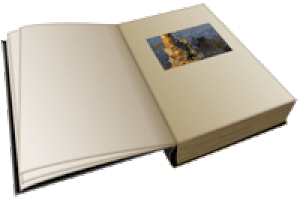
L'univers fictif créé par les frères Robyn et Rand Miller dans lequel se déroule les jeux vidéo, les romans et les comics de la série Myst et de sa série dérivée Uru est constitué d'une multitude de mondes parallèles appelé « Âges » dont le principal est D'ni. Ces Âges sont créés par les D'ni, un peuple millénaire vivant dans une immense caverne située sous le Nouveau-Mexique, grâce à « l'Art de l'Écriture ». Le passage d'un monde à un autre se fait grâce à des livres de liaison.
Myst est un jeu vidéo d'aventure et de réflexion à la première personne de type pointer-et-cliquer conçu par Robyn et Rand Miller et développé par Cyan. Le jeu sort le 24 septembre 1993 sur Macintosh après deux ans de développement. Myst à fait l'objet de trois « remasterisations » et de nombreux portages entre 1994 et 2013.
L'univers imaginaire dans lequel se déroulent les jeux vidéo de la série Myst est constitué d'une multitude de mondes parallèles reliés entre eux et dont D'ni est le principal. Cet univers est approfondi dans les autres publications de la franchise, notamment la série de romans, les comics, les guides officiels et la série spin-off de jeu vidéo Uru.